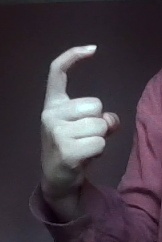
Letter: ra